Ford EXP

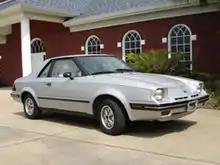
A 1982 Ford EXP

As the full 1982 model year began, Ford offered an optional (at no extra cost) 4.05:1 final drive for better performance. Later came a close-ratio version of the four-speed transmission with 3.59:1 final drive ratio intended for the same purpose. Ford also offered an rear brake drum set over the rear brake drums of other EXPs and Escorts. As the years went on many different rim options became available but the color choices became more limited.